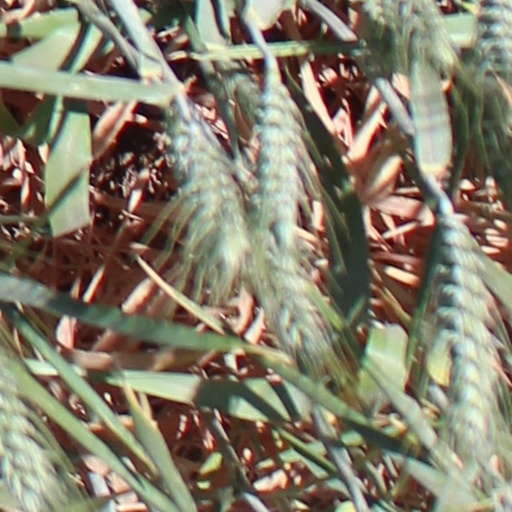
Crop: wheat